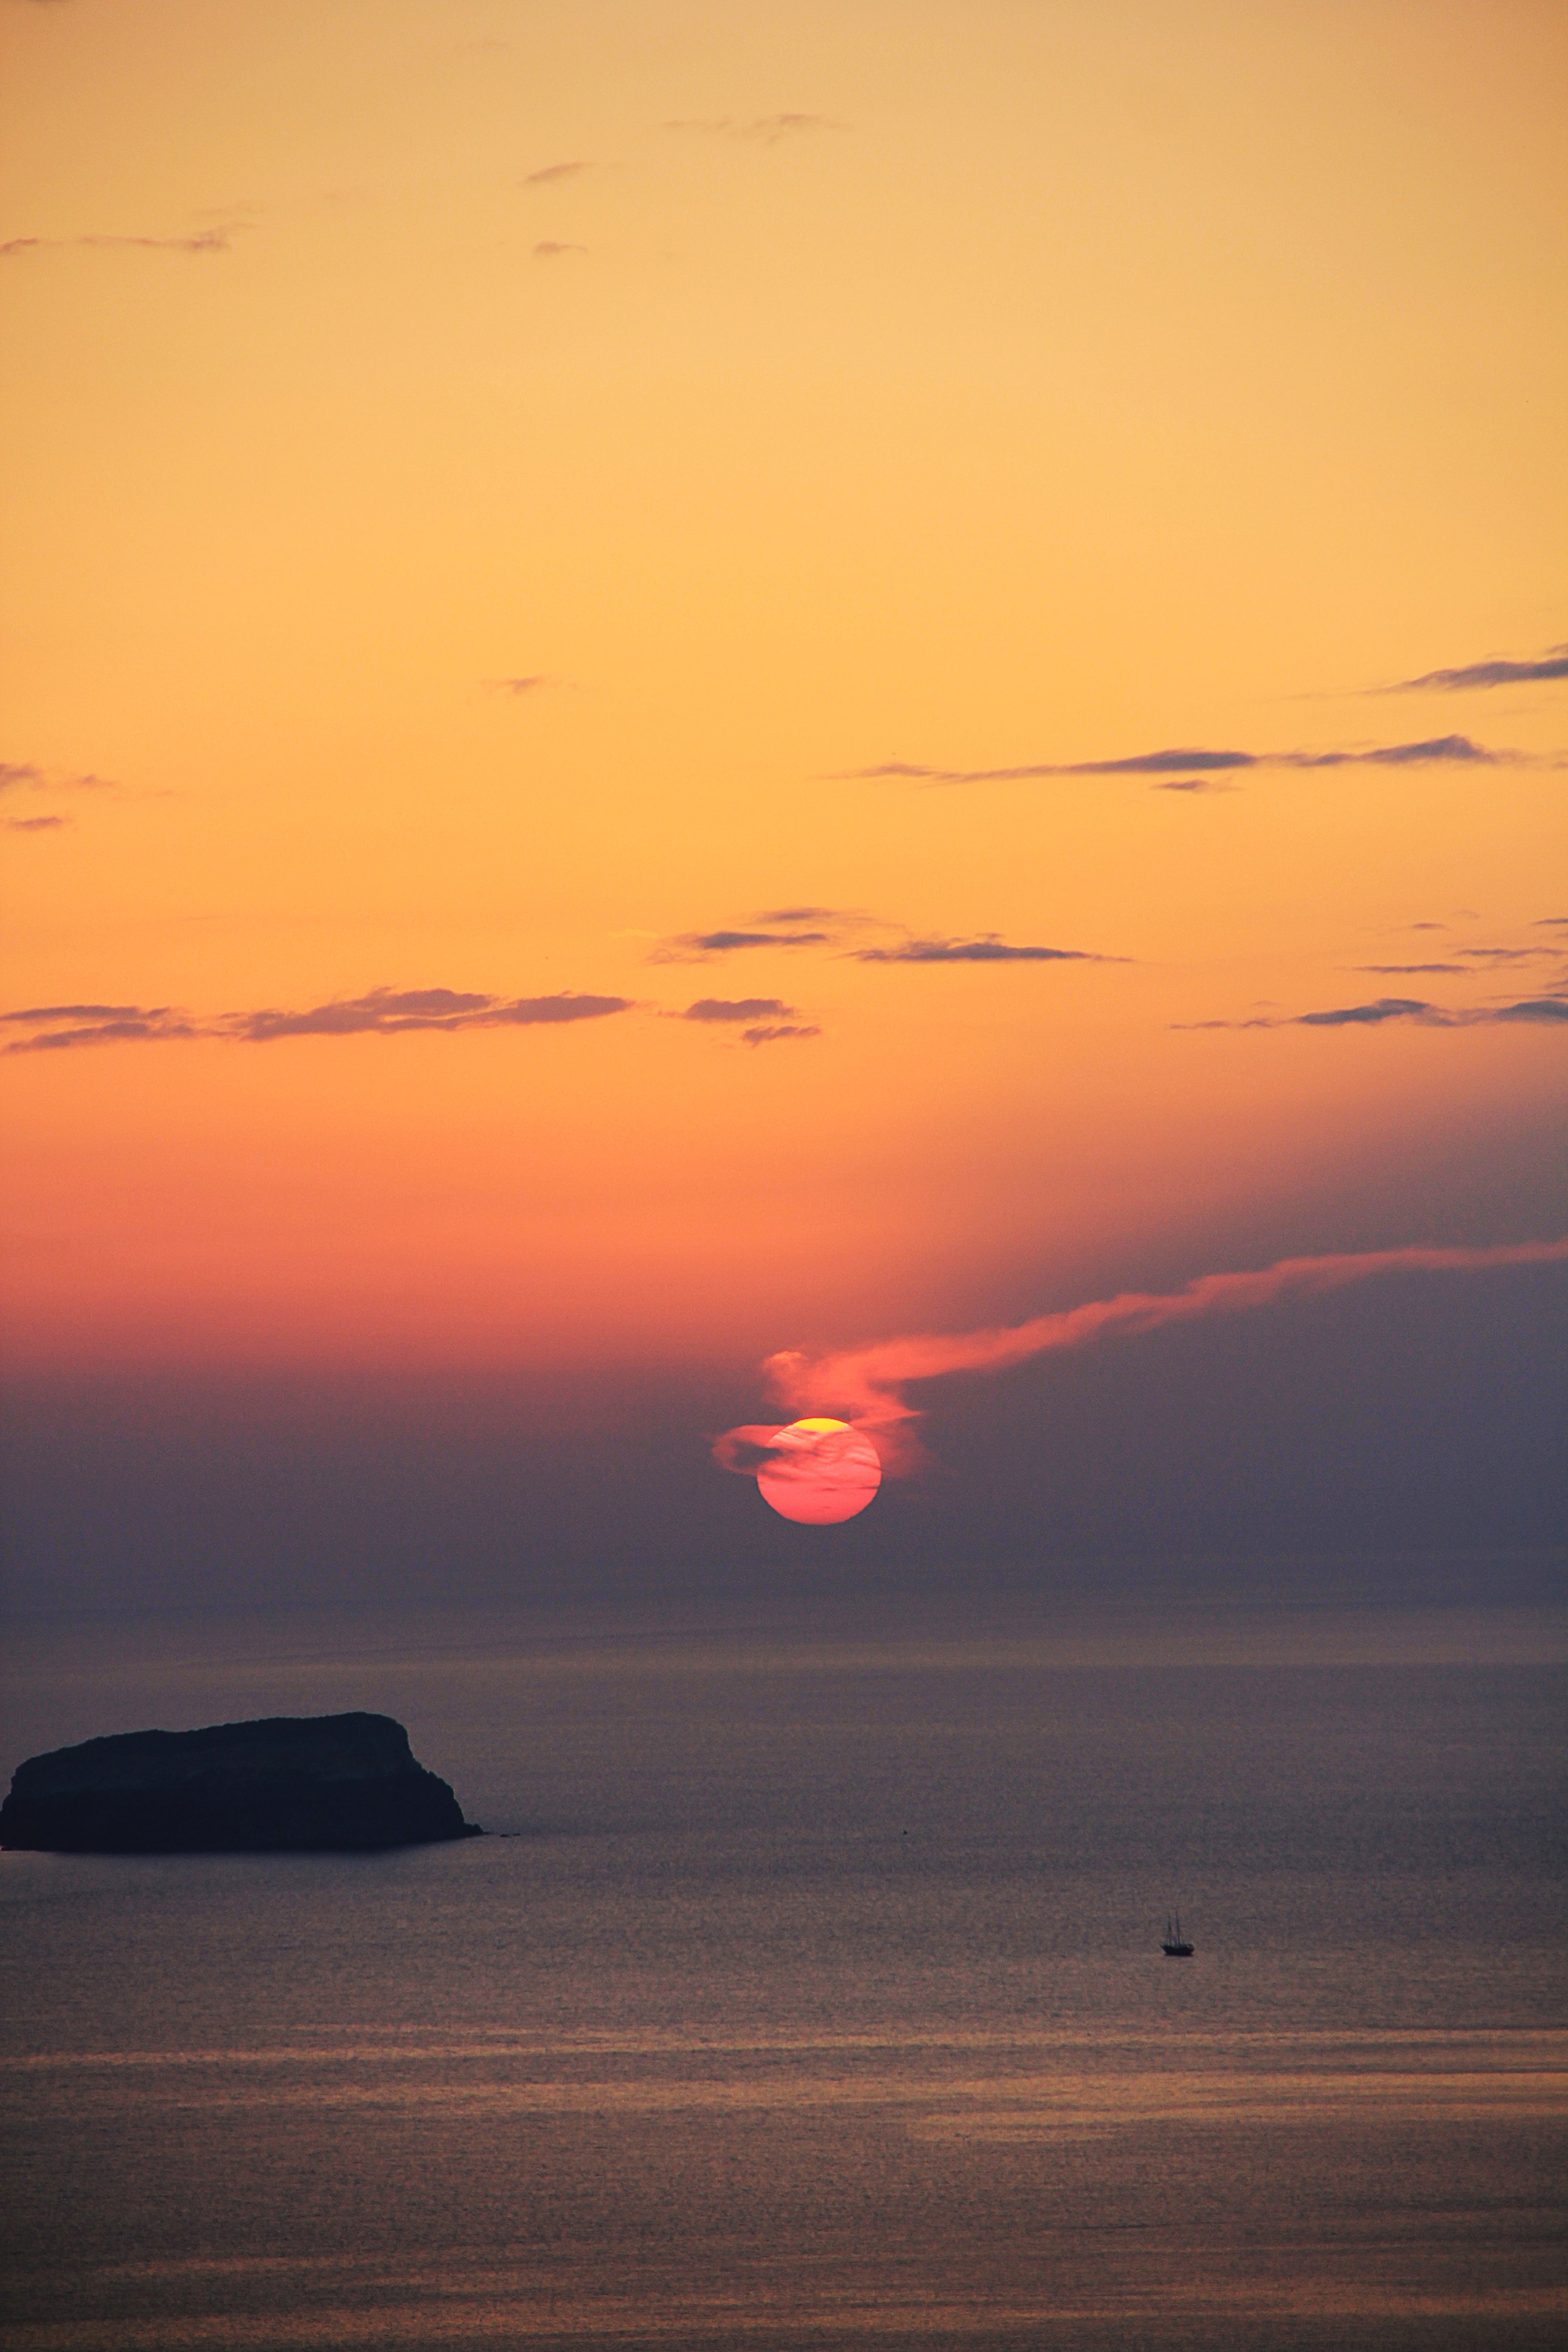
beach, sea, coast, ocean, horizon, cloud, sky, sun, sunrise, sunset, sunlight, morning, dawn, atmosphere, dusk, evening, island, romantic, santorini, greece, abendstimmung, afterglow, atmospheric phenomenon, red sky at morning